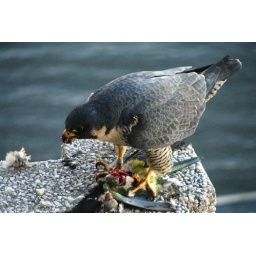
These Peregrines live in a nest box at the top of our office tower in Jersey City, NJ.